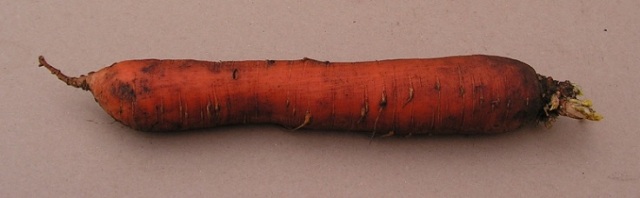
Plant: Carrot
Disease: carrot cavity spot